Sack of Dinant

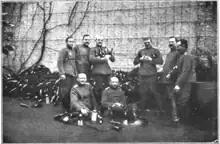
German officers in a property requisitioned for Colonel Beeger, the military commander of Dinant, and his staff

Since the Franco-Prussian War of 1870, the concept of "francs-tireurs" has been a significant concern among German soldiers and their leaders. Manuals on military strategy, such as "Kriegsgebrauch im Landkriege", published in 1902, even advised officers and troops to adopt severe measures against "francs-tireurs." This belief heavily influenced the perception and actions of Saxon troops during August 1914. When patrols went missing or the source of gunfire was unclear, "francs-tireurs" were often blamed. Officers sometimes propagated rumors, occasionally driven by a desire to incite hostility and aggression among their forces.